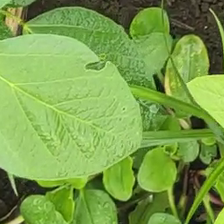
Weed species: Kena_(Commplina_benghalensio)